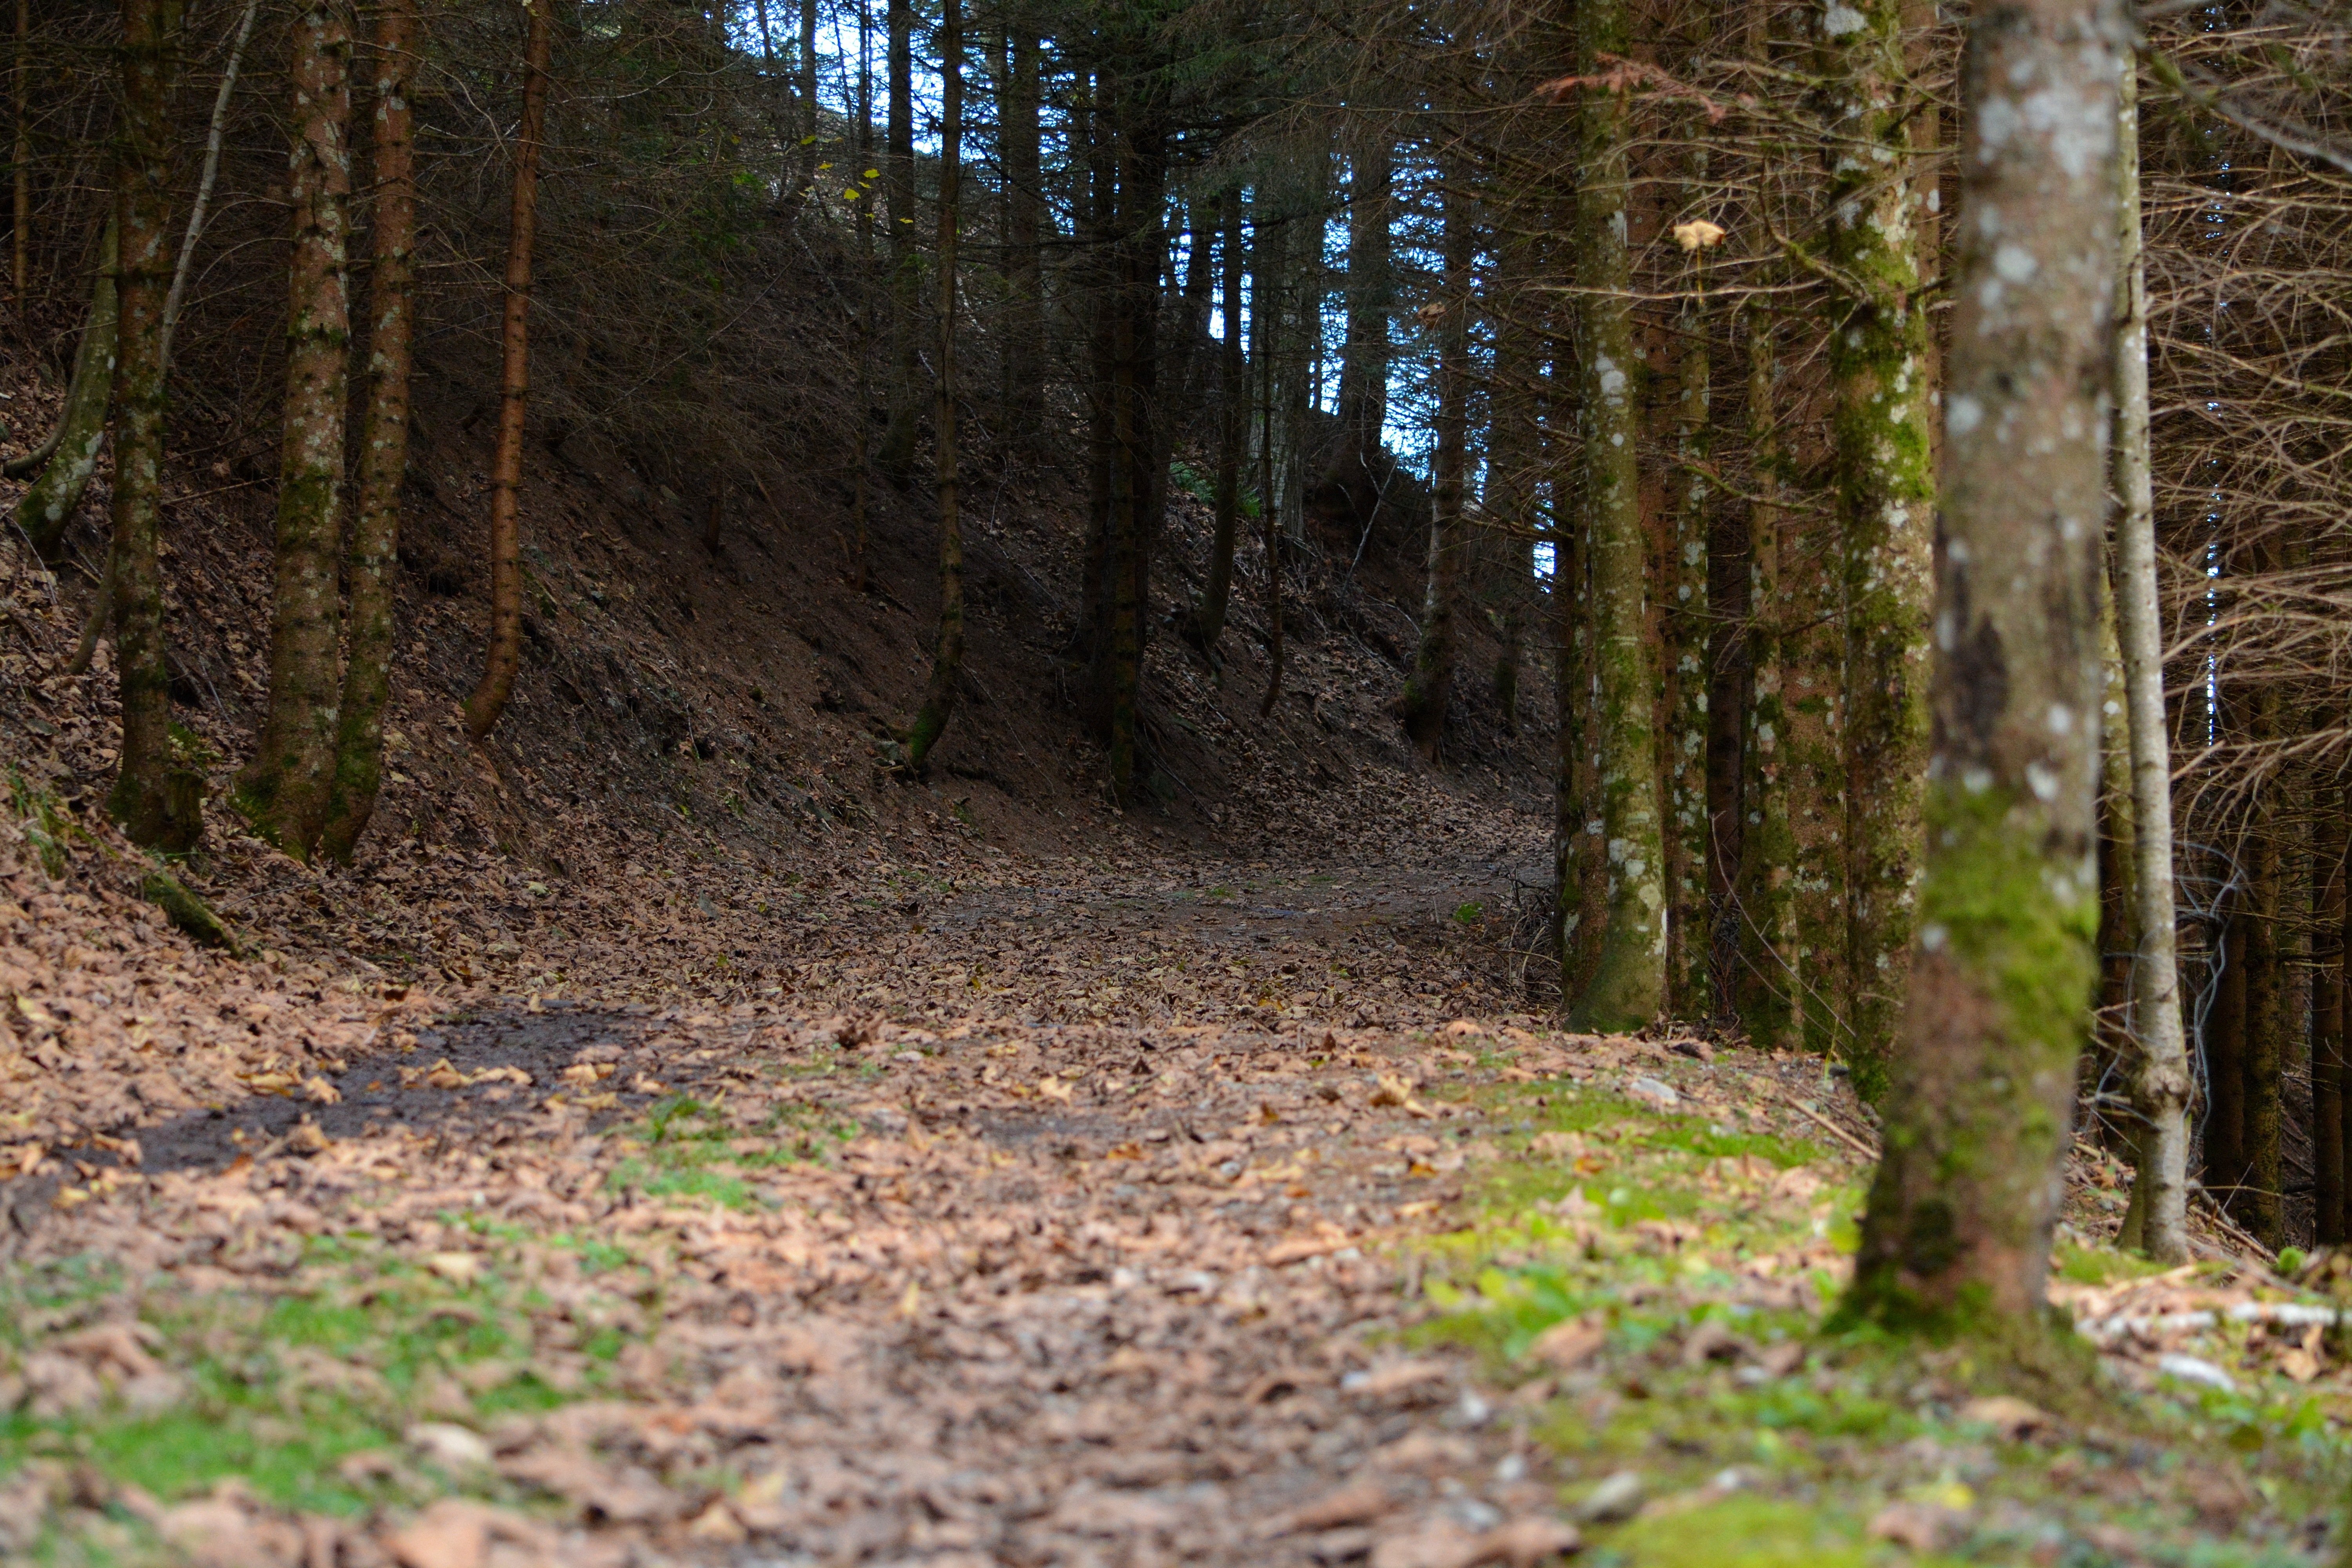
tree, forest, wilderness, trail, leaf, autumn, season, leaves, woodland, habitat, ecosystem, forest path, biome, natural environment, woody plant, temperate coniferous forest